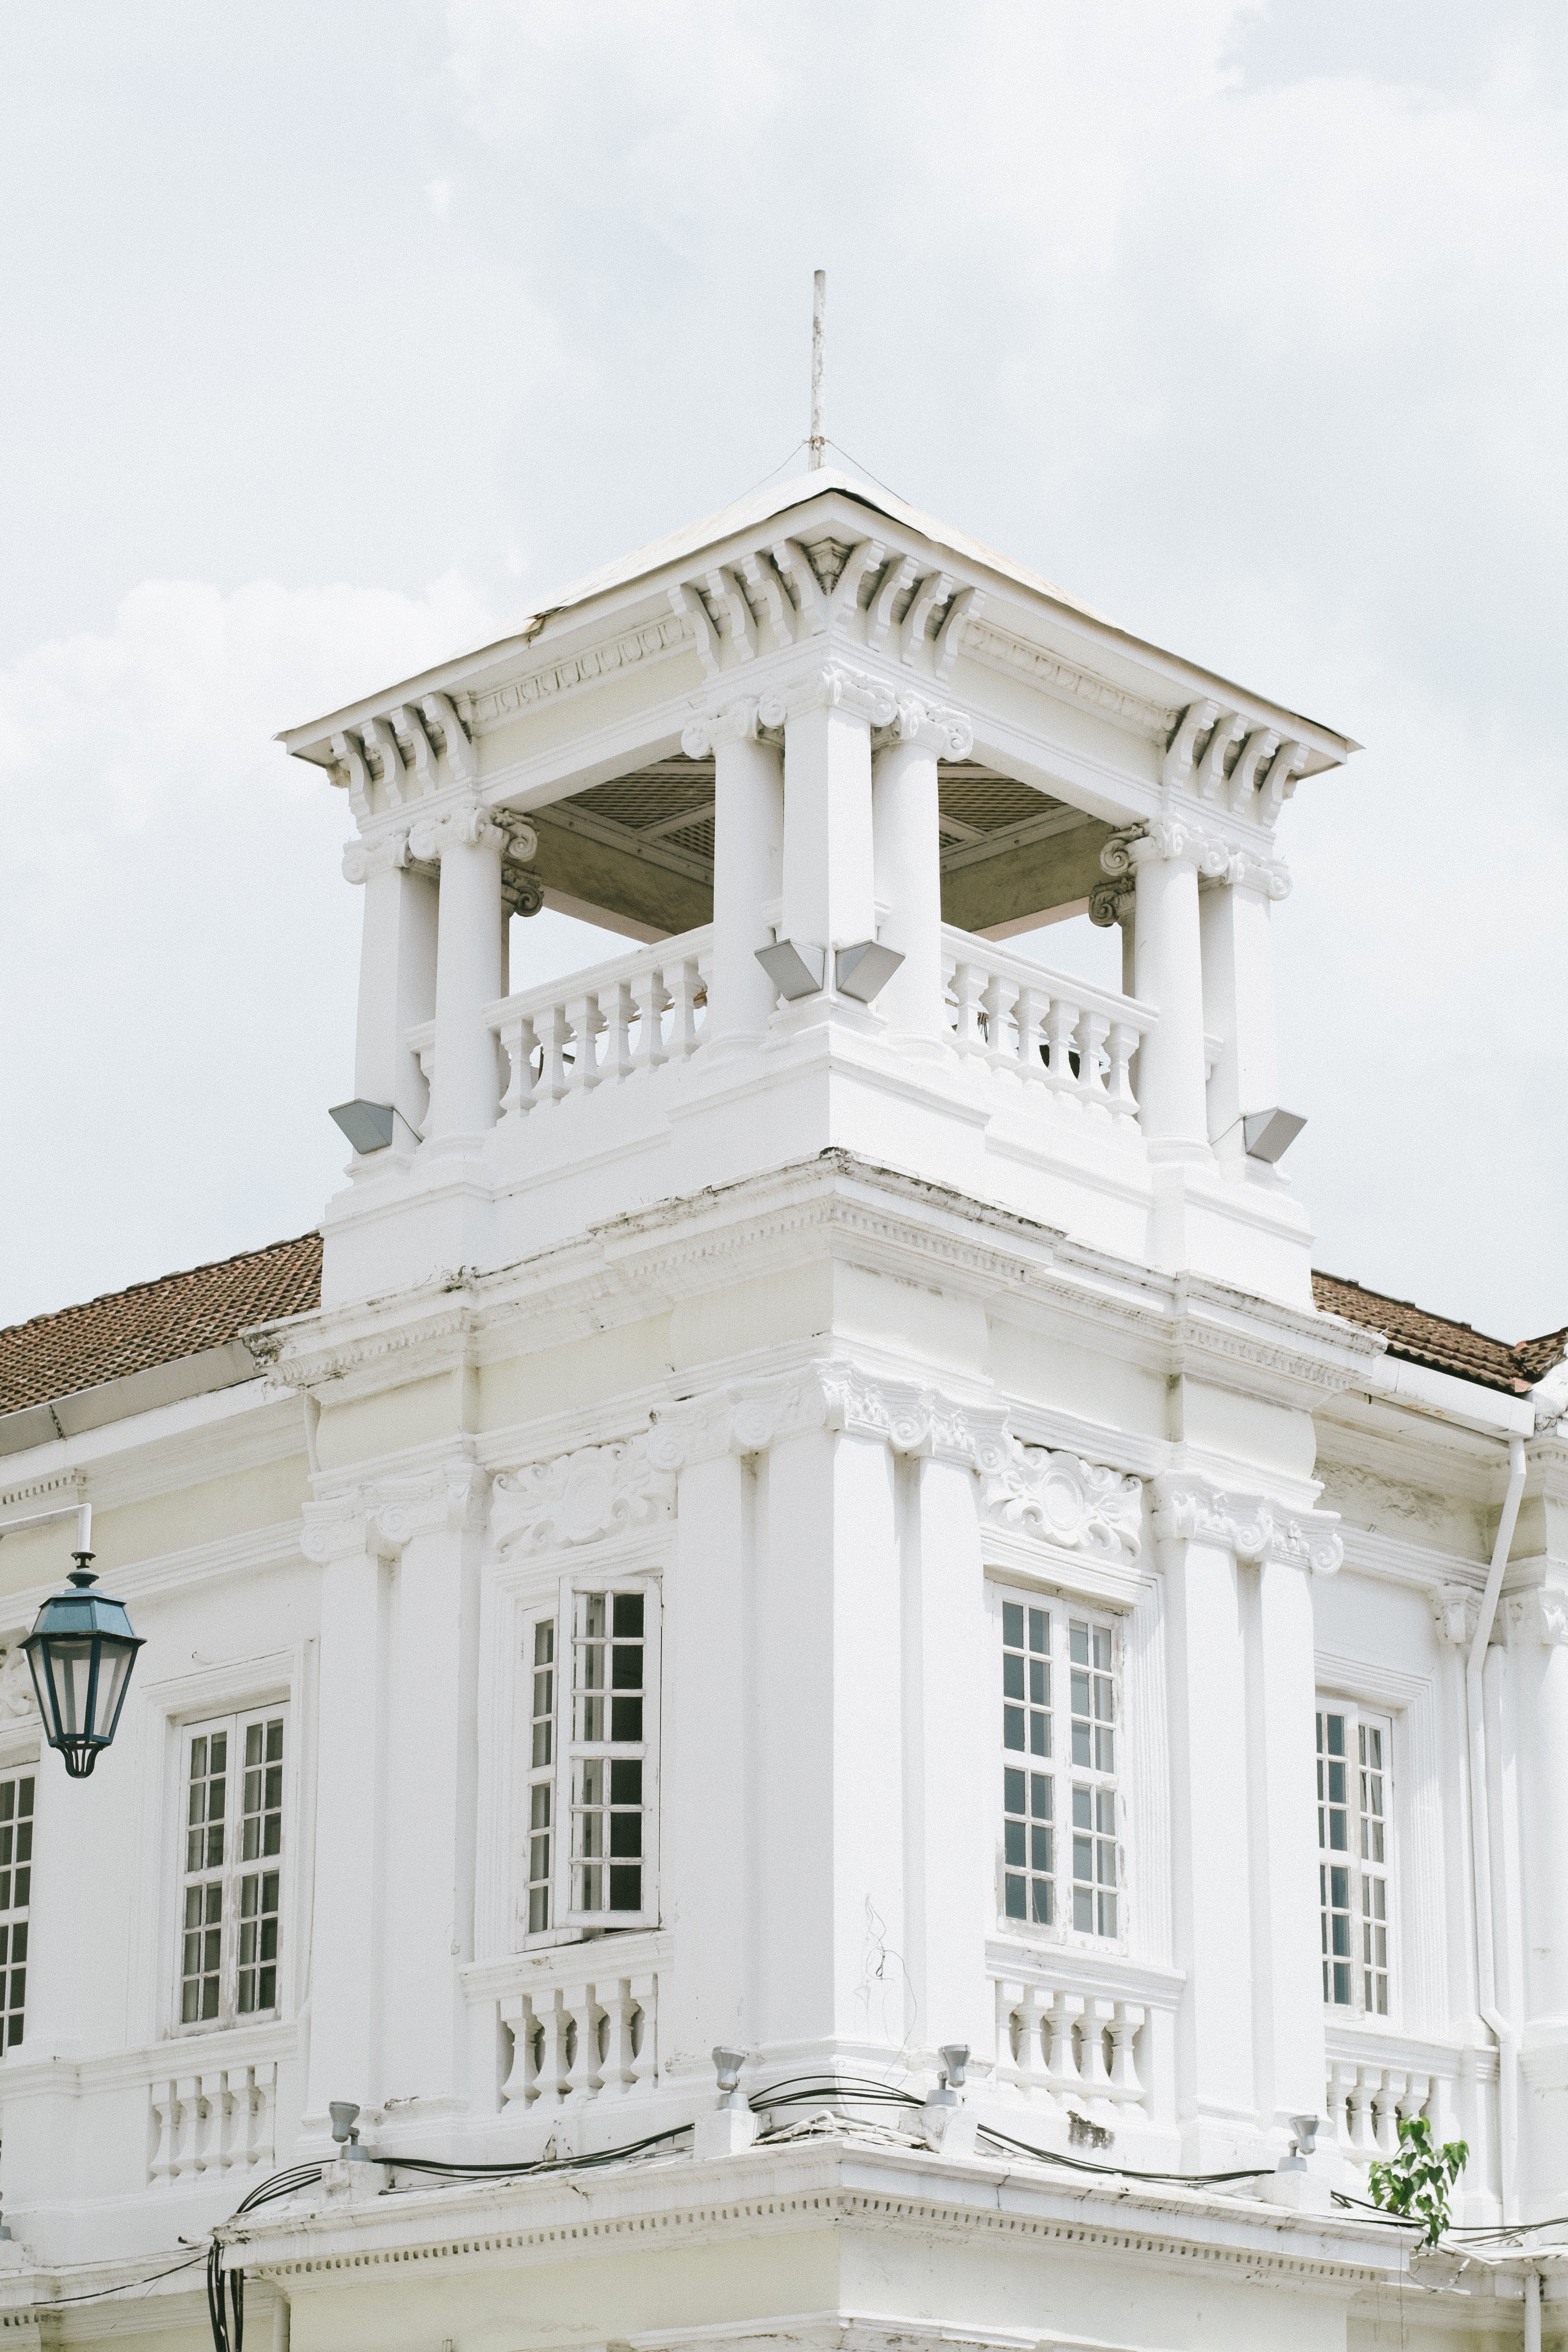
architecture, white, mansion, house, building, palace, column, landmark, facade, church, chapel, place of worship, synagogue, estate, classical architecture